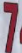
Number: 7